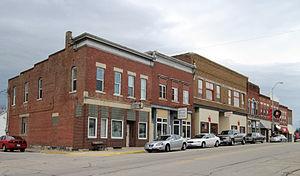
La ville américaine de Cascade est située dans les comtés de Dubuque et Jones, dans l’État de l’Iowa. Lors du recensement de 2010, sa population s’élevait à 2 159 habitants.